West Water Tower and Ground Storage Tank

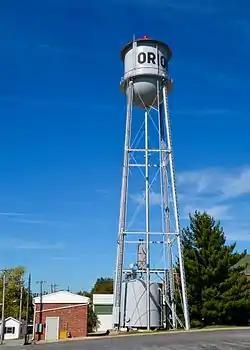

The West Water Tower and Ground Storage Tank are a historic water tower and storage tank located at 310 11th Avenue in Orion, Illinois. The tower and tank were built in 1928 as part of the village's new water system, which had been approved the previous year. The water system was introduced both as a response to several fires which had plagued the village and as an effort to bring modern technology and progress, among other civic concerns. The water tower consists of a steel tank with a hemispherical bottom supported by a steel trestle; the structure is tall. The ground storage tank, located at the base of the tower, is made of redwood and holds of water.